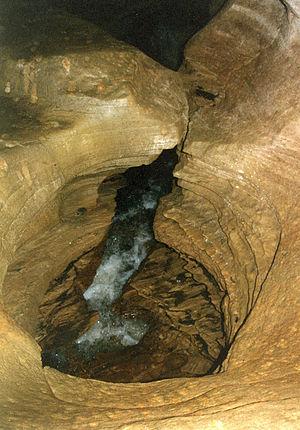
Grønligrotta est une grotte située à une trentaine de kilomètres de la ville de Mo i Rana, située juste en deçà du cercle Arctique, dans la commune de Rana et le comté de Nordland en Norvège.